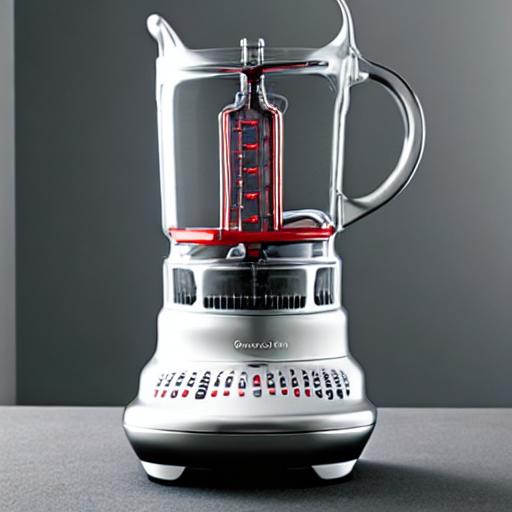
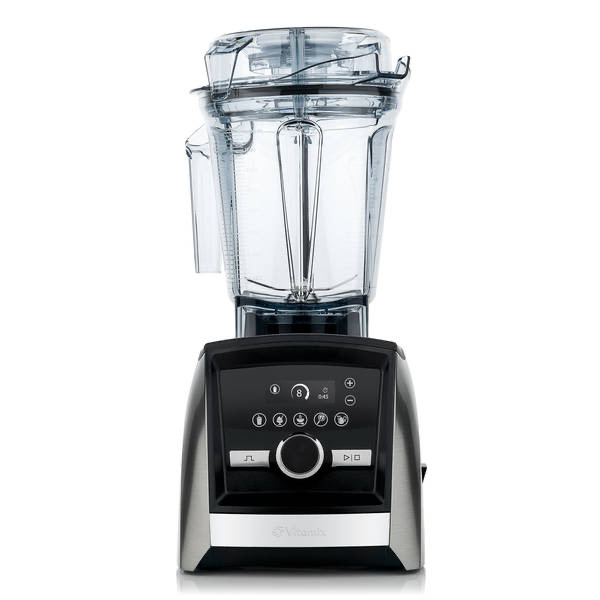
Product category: items_blender
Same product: no